List of roles and awards of Tom Holland

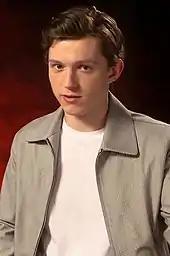
Holland in a 2018 MTV interview

English actor Tom Holland started his acting in theatre with a supporting role in 2008 for "Billy Elliot the Musical" and was promoted to the title role that year, which he played until 2010. He then made his film debut in the disaster drama "The Impossible" (2012) opposite Naomi Watts and Ewan McGregor. He went on to appear in the films "How I Live Now" (2013) with Saoirse Ronan and "In the Heart of the Sea" (2015) with Chris Hemsworth. He also played Gregory Cromwell in the miniseries "Wolf Hall" (2015) and Danny Sullivan in the miniseries "The Crowded Room" (2023).